Coronation (2000 film)

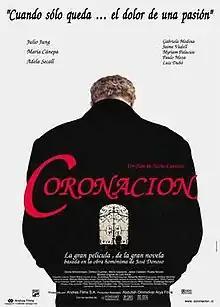
Chilean theatrical film poster

Coronation is a 2000 Chilean drama film directed by Silvio Caiozzi. It was Chile's submission to the 73rd Academy Awards for the Academy Award for Best Foreign Language Film, but it was not nominated.